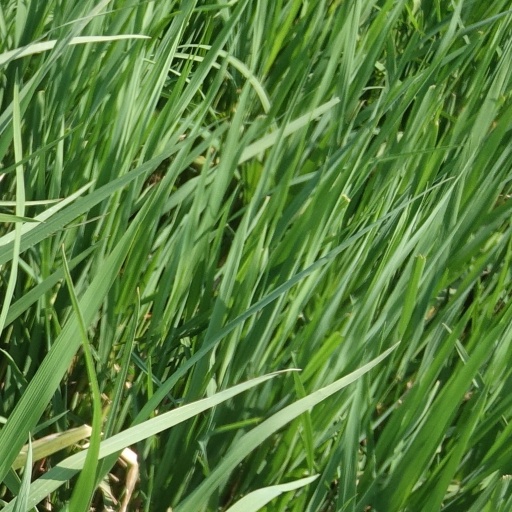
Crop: rice